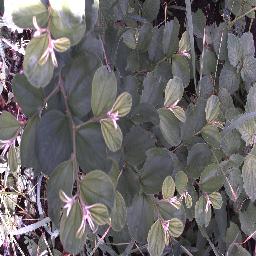
Label: chinee_apple